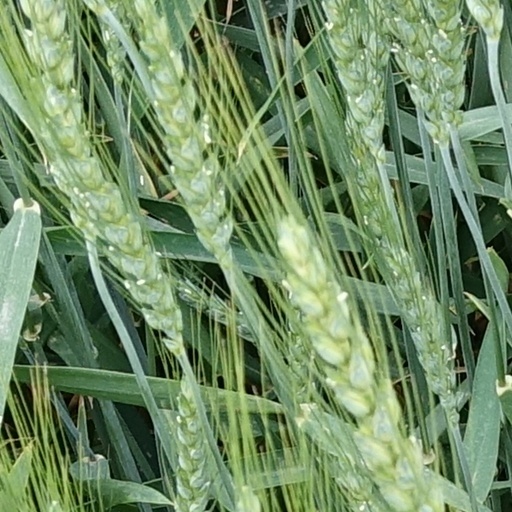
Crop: wheat